Invalidenstraße

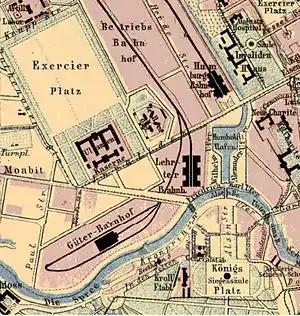
The western end of the Invalidenstraße with Lehrter and Hamburger Bahnhof on an 1875 map

The street was laid out in the 13th century and originally named "Spandauer Heerweg". It was renamed after a hostel erected in 1748 by the order of King Frederick II of Prussia, the "Invalidenhaus", which served the veterans that fought in the Silesian Wars. Today the remaining parts of this building house offices for the Federal Ministry of Economics. On western Invalidenstraße was the site of the notorious Moabit cell prison and large barracks of the Prussian Uhlans ("Uhlanenkaserne").